Nilmini Buwaneka

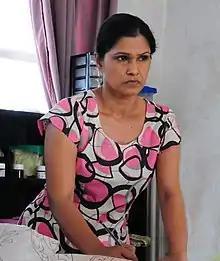
Buwaneka in 2012

She learned dancing in Bhatkhande Music Institute, where she gained a Diploma in Baratha Natyam.